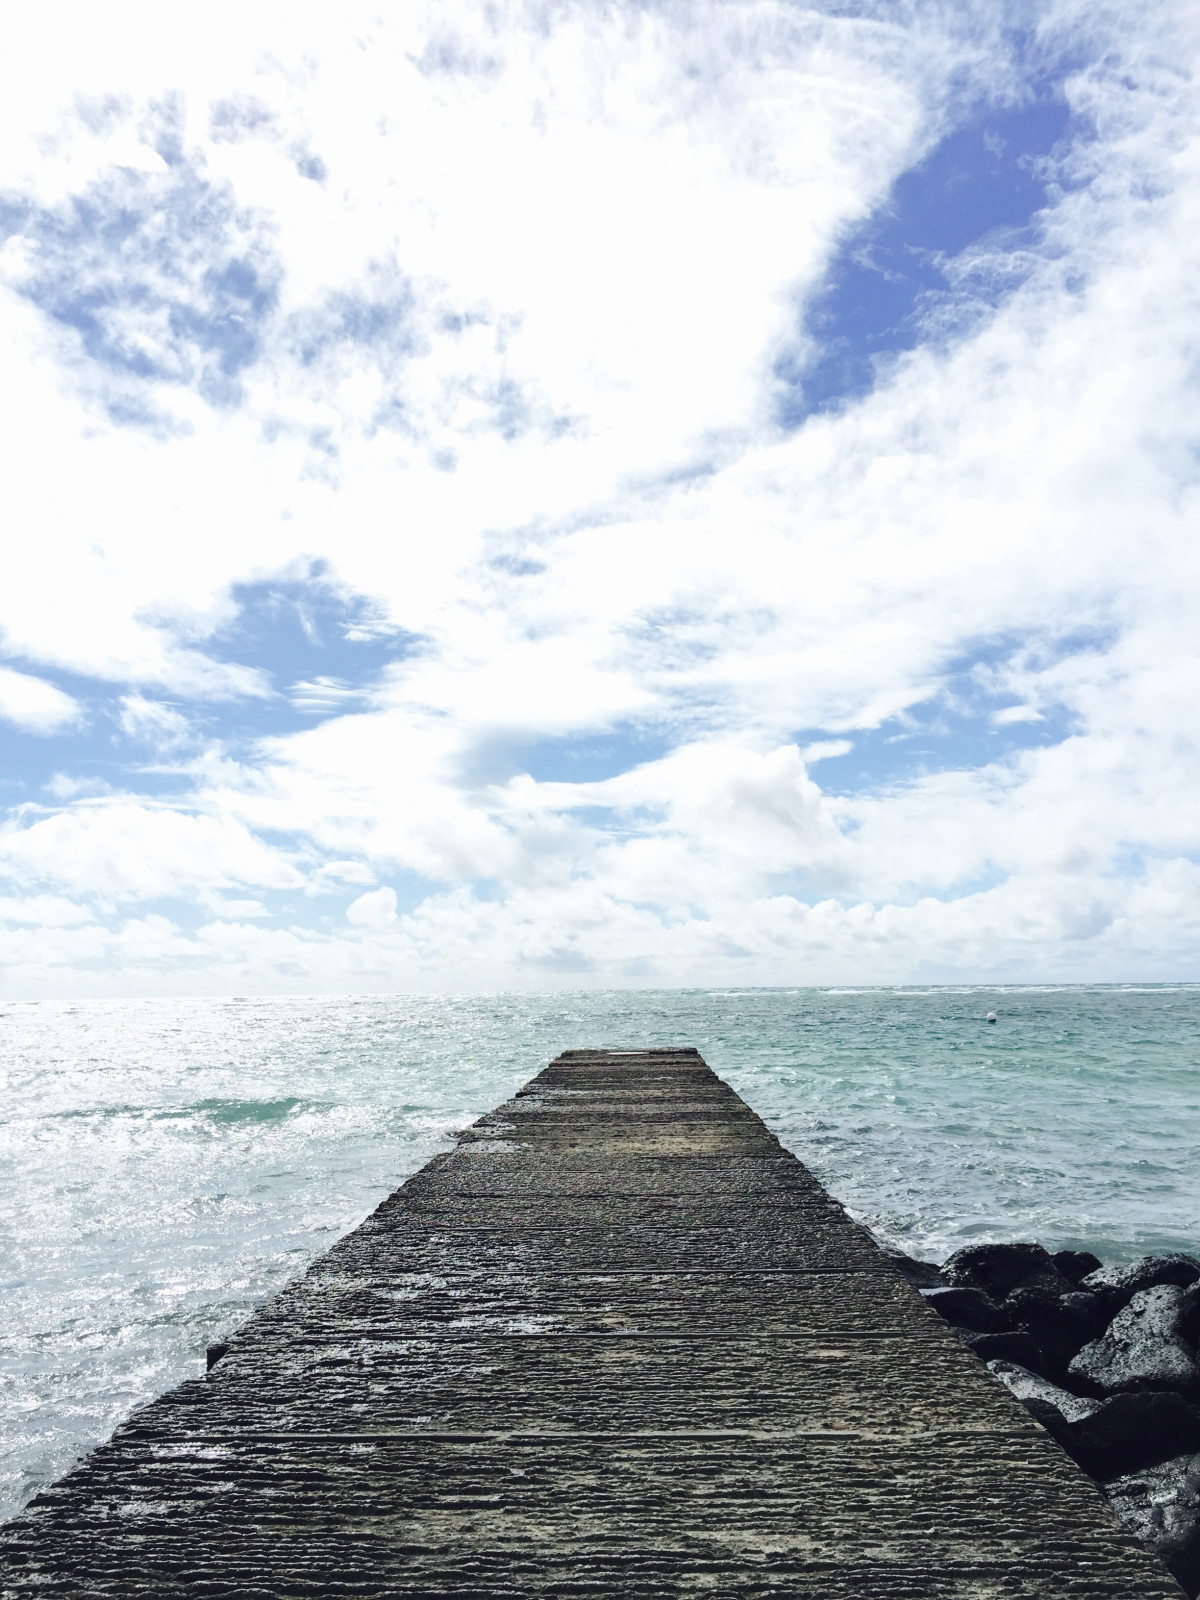
Tags: sea, coast, rock, ocean, horizon, cloud, sky, shore, wave, monument